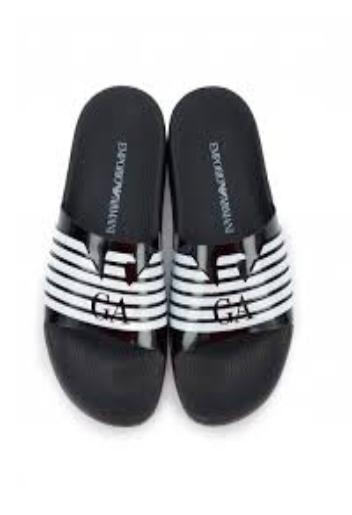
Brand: Armani Junior
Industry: Clothes